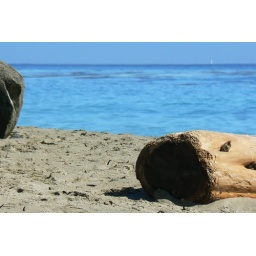
A beach in Santa Cruz, California. A very pretty blue water.